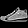
Label: Sneaker